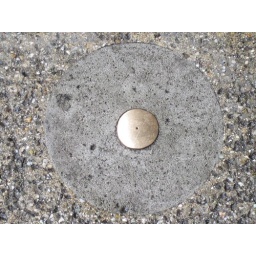
The golden spike in the middle of the castle shows the &amp;quot;center&amp;quot; of Disneyland.